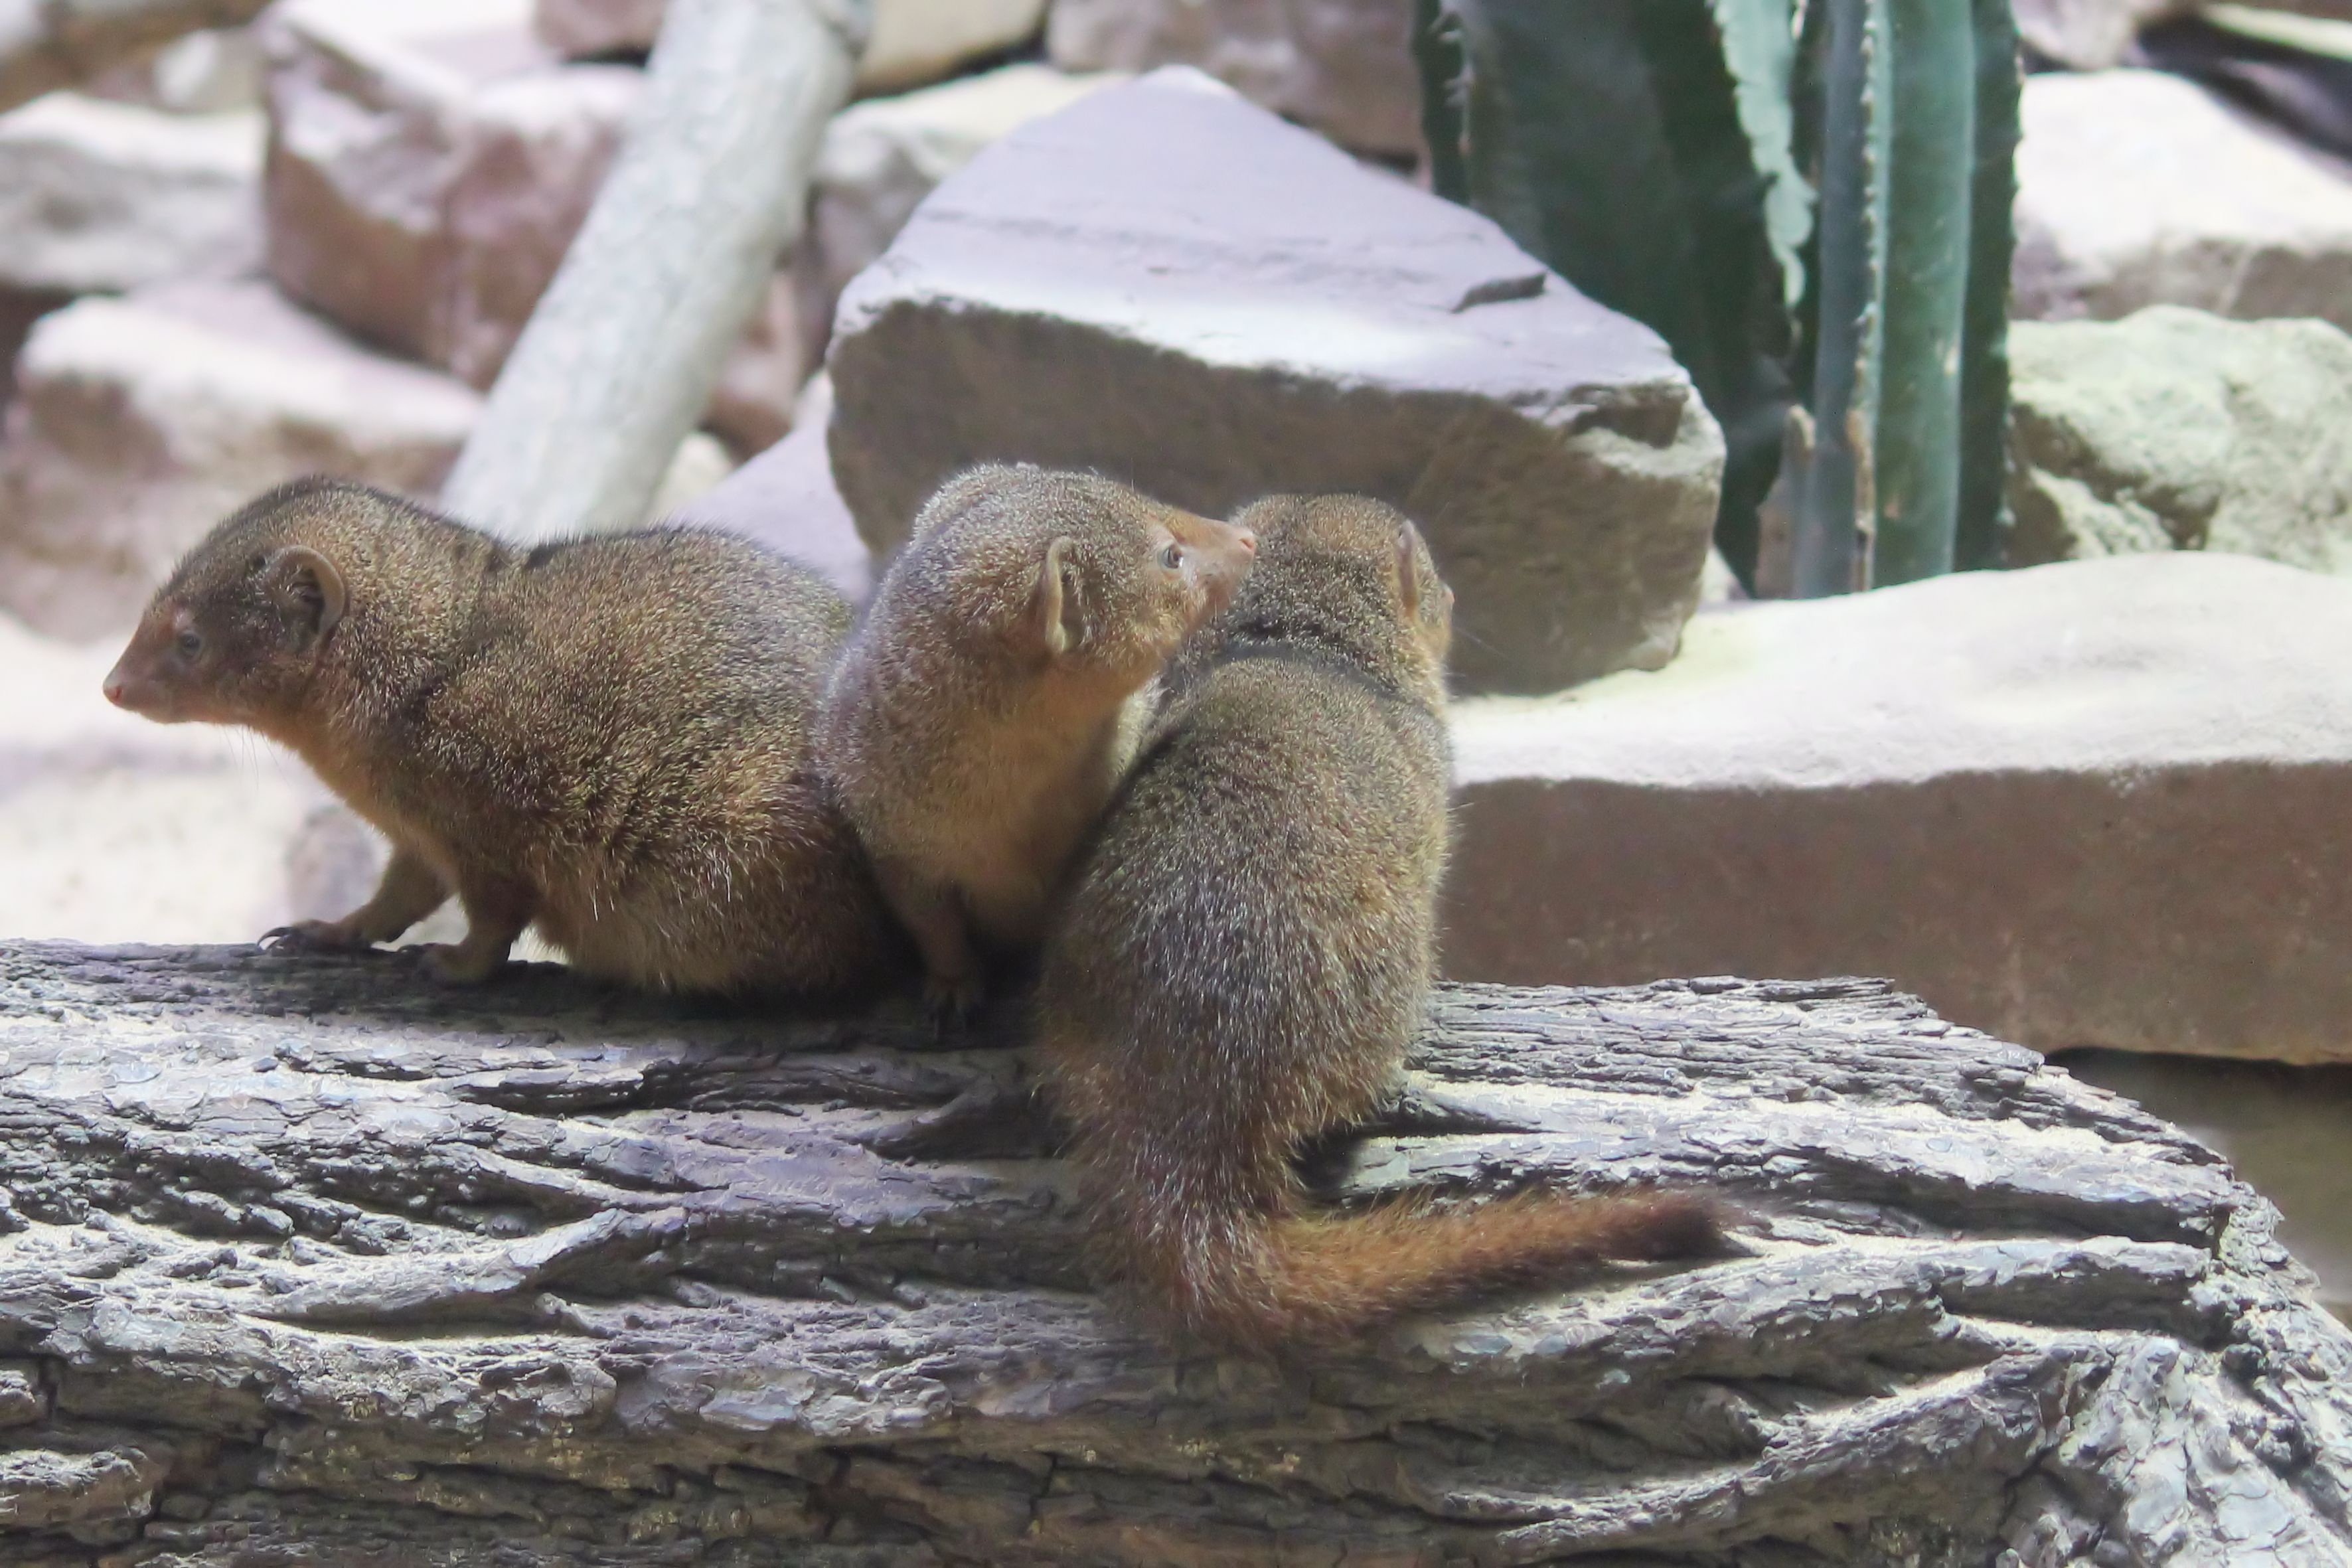
wildlife, zoo, mammal, squirrel, rodent, fauna, vertebrate, berlin, otter, mongoose, animal world, marmot, mustelidae